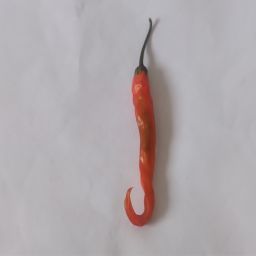
Crop: Chile Pepper
Quality: Old